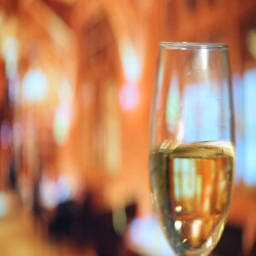
wine swirling in a glass